Boeing C-17 Globemaster III

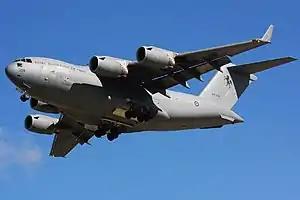
A RAAF C-17 in 2010

At the 2006 Farnborough Airshow, a number of NATO member nations signed a letter of intent to jointly purchase and operate several C-17s within the Strategic Airlift Capability (SAC). The purchase was for two C-17s, and a third was contributed by the U.S. On 14 July 2009, Boeing delivered the first C-17 for the SAC program with the second and third C-17s delivered in September and October 2009. SAC members are Bulgaria, Estonia, Finland, Hungary, Lithuania, the Netherlands, Norway, Poland, Romania, Slovenia, Sweden and the U.S. as of 2024.